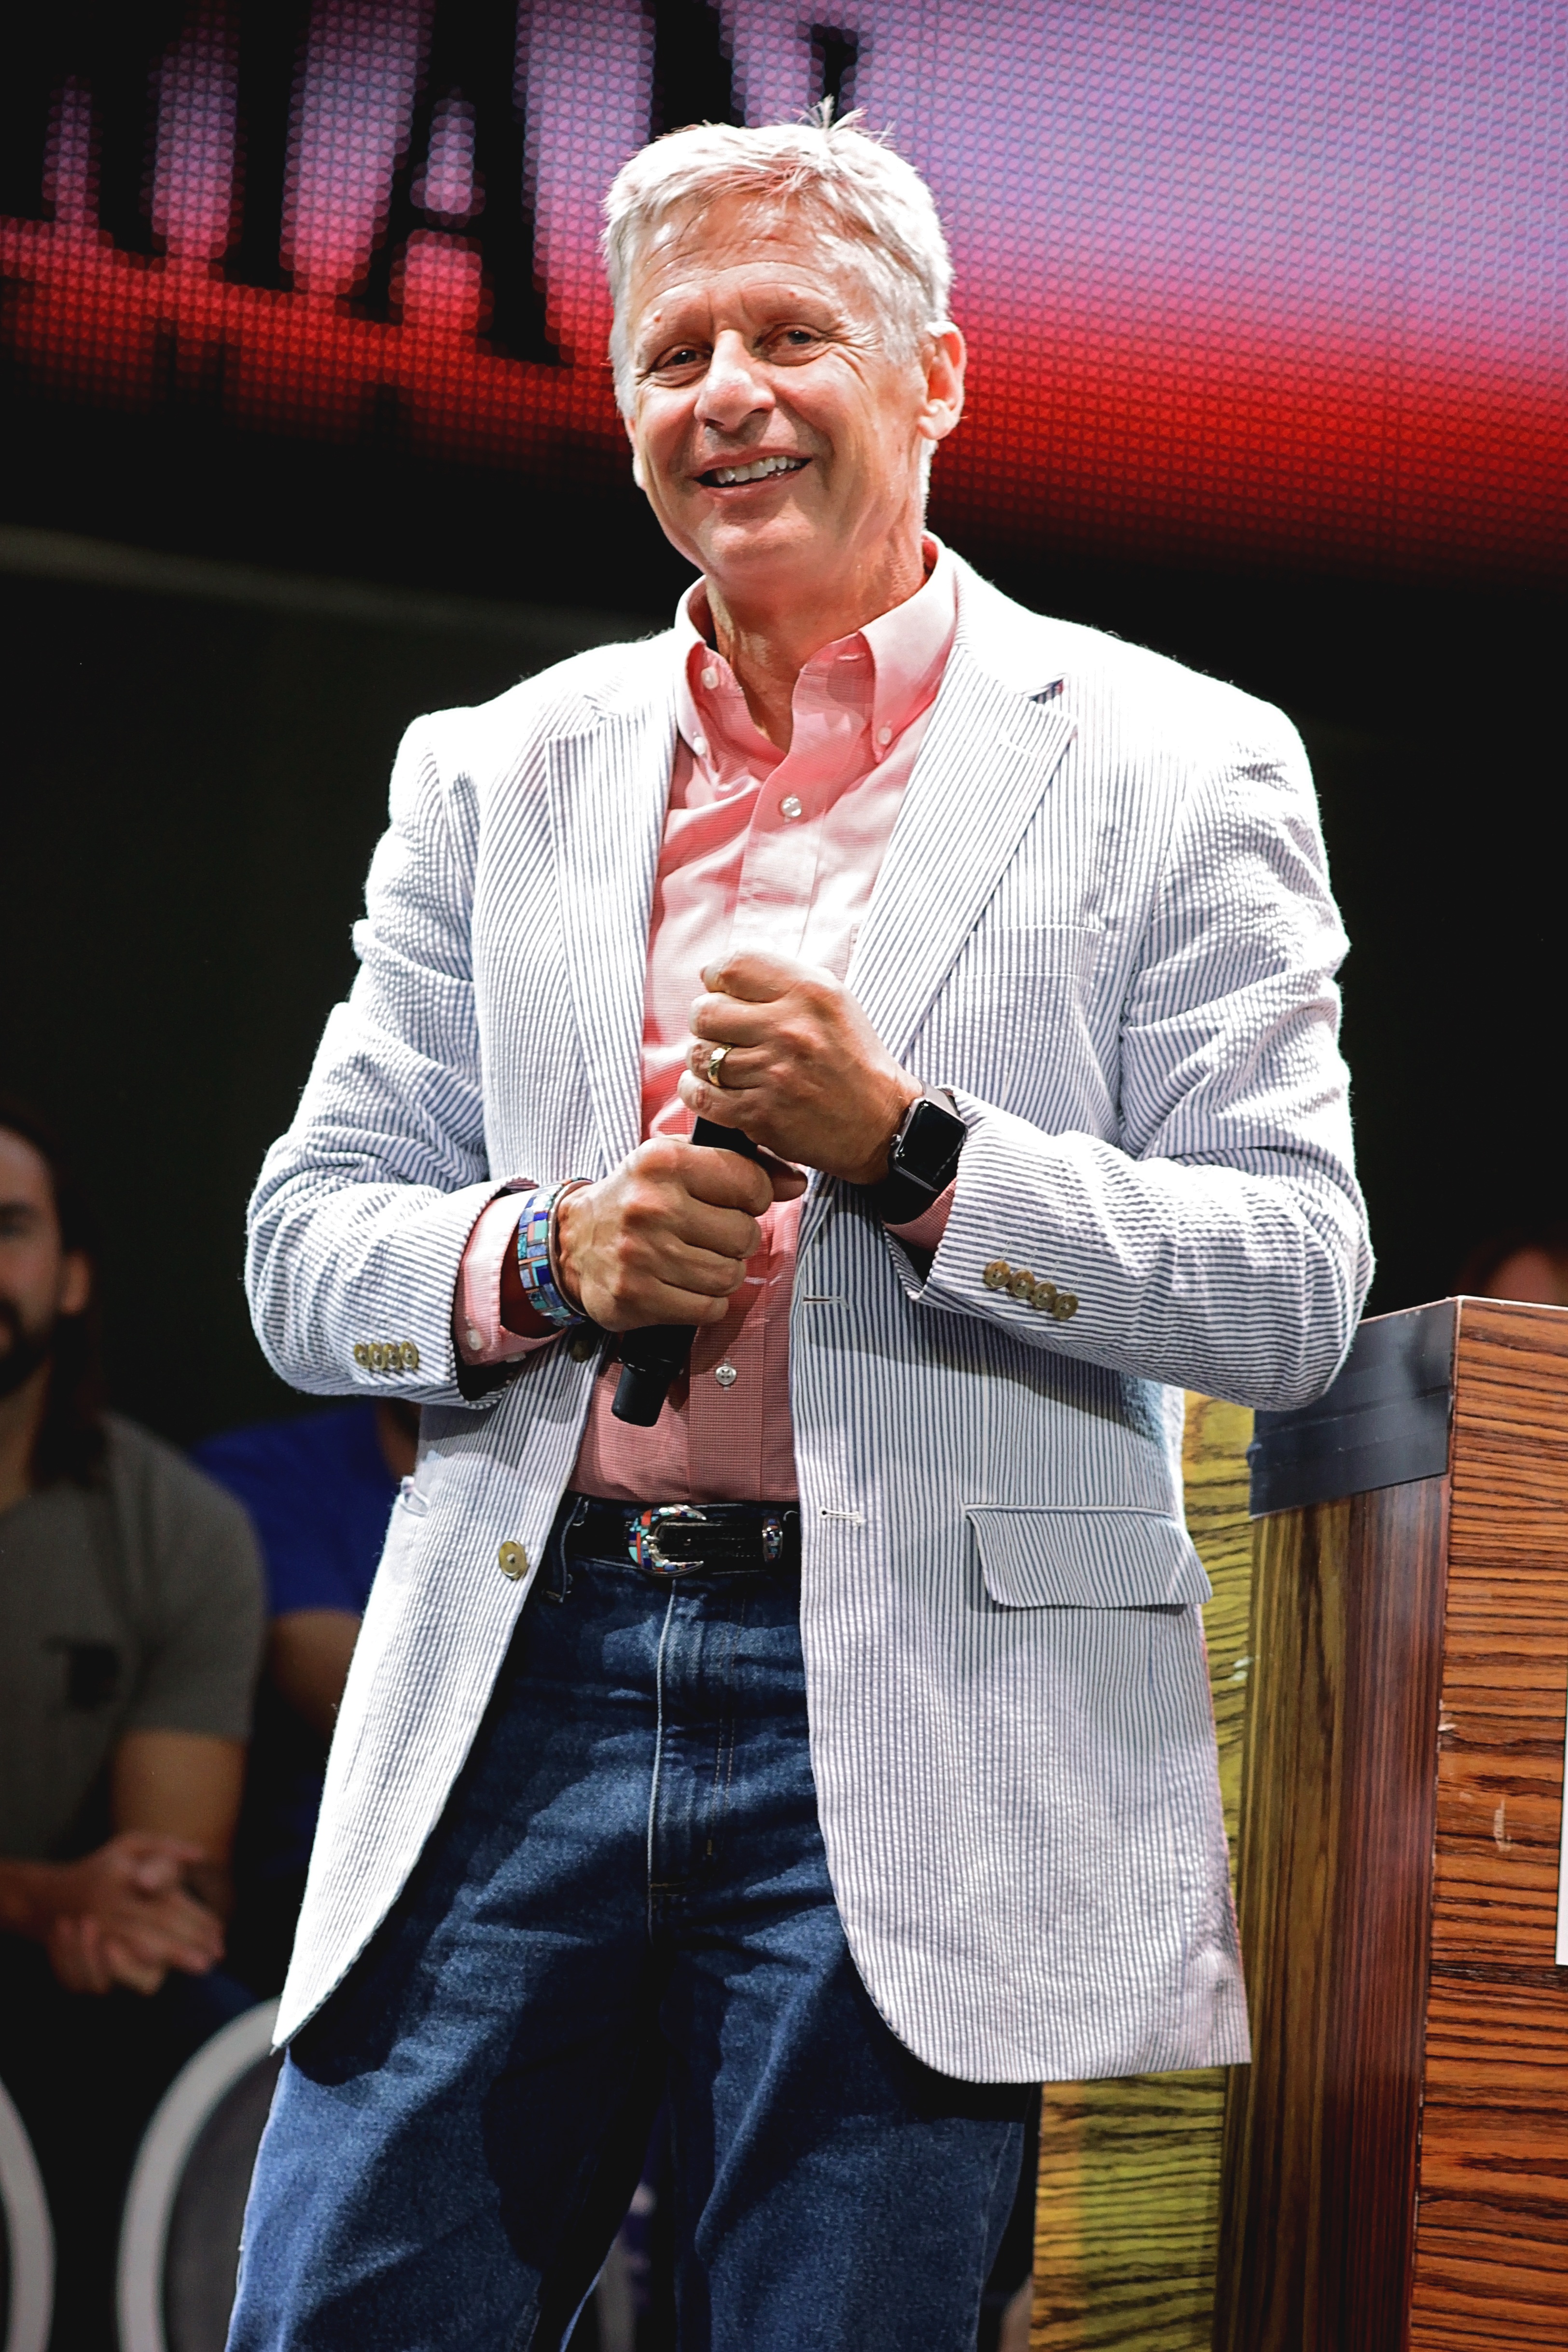
person, president, 2016, singing, speech, election, presidential, candidate, gary johnson, libertarian party, libertarian, singer songwriter